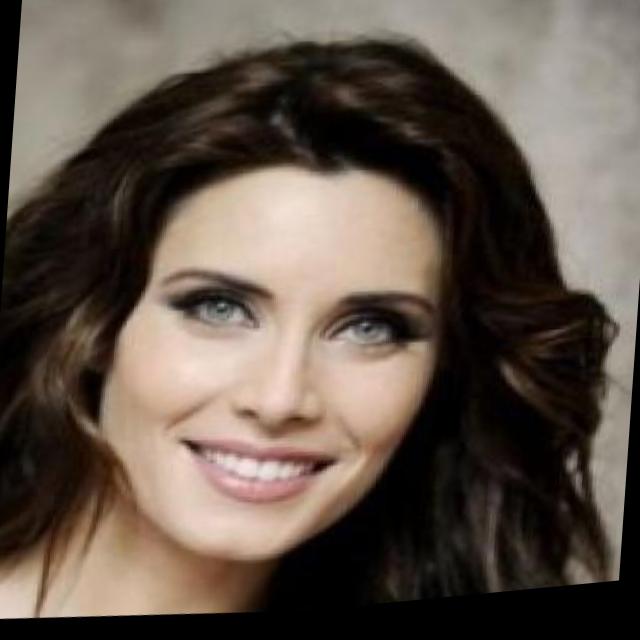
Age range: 21-44